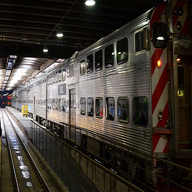
Vehicle type: Trains